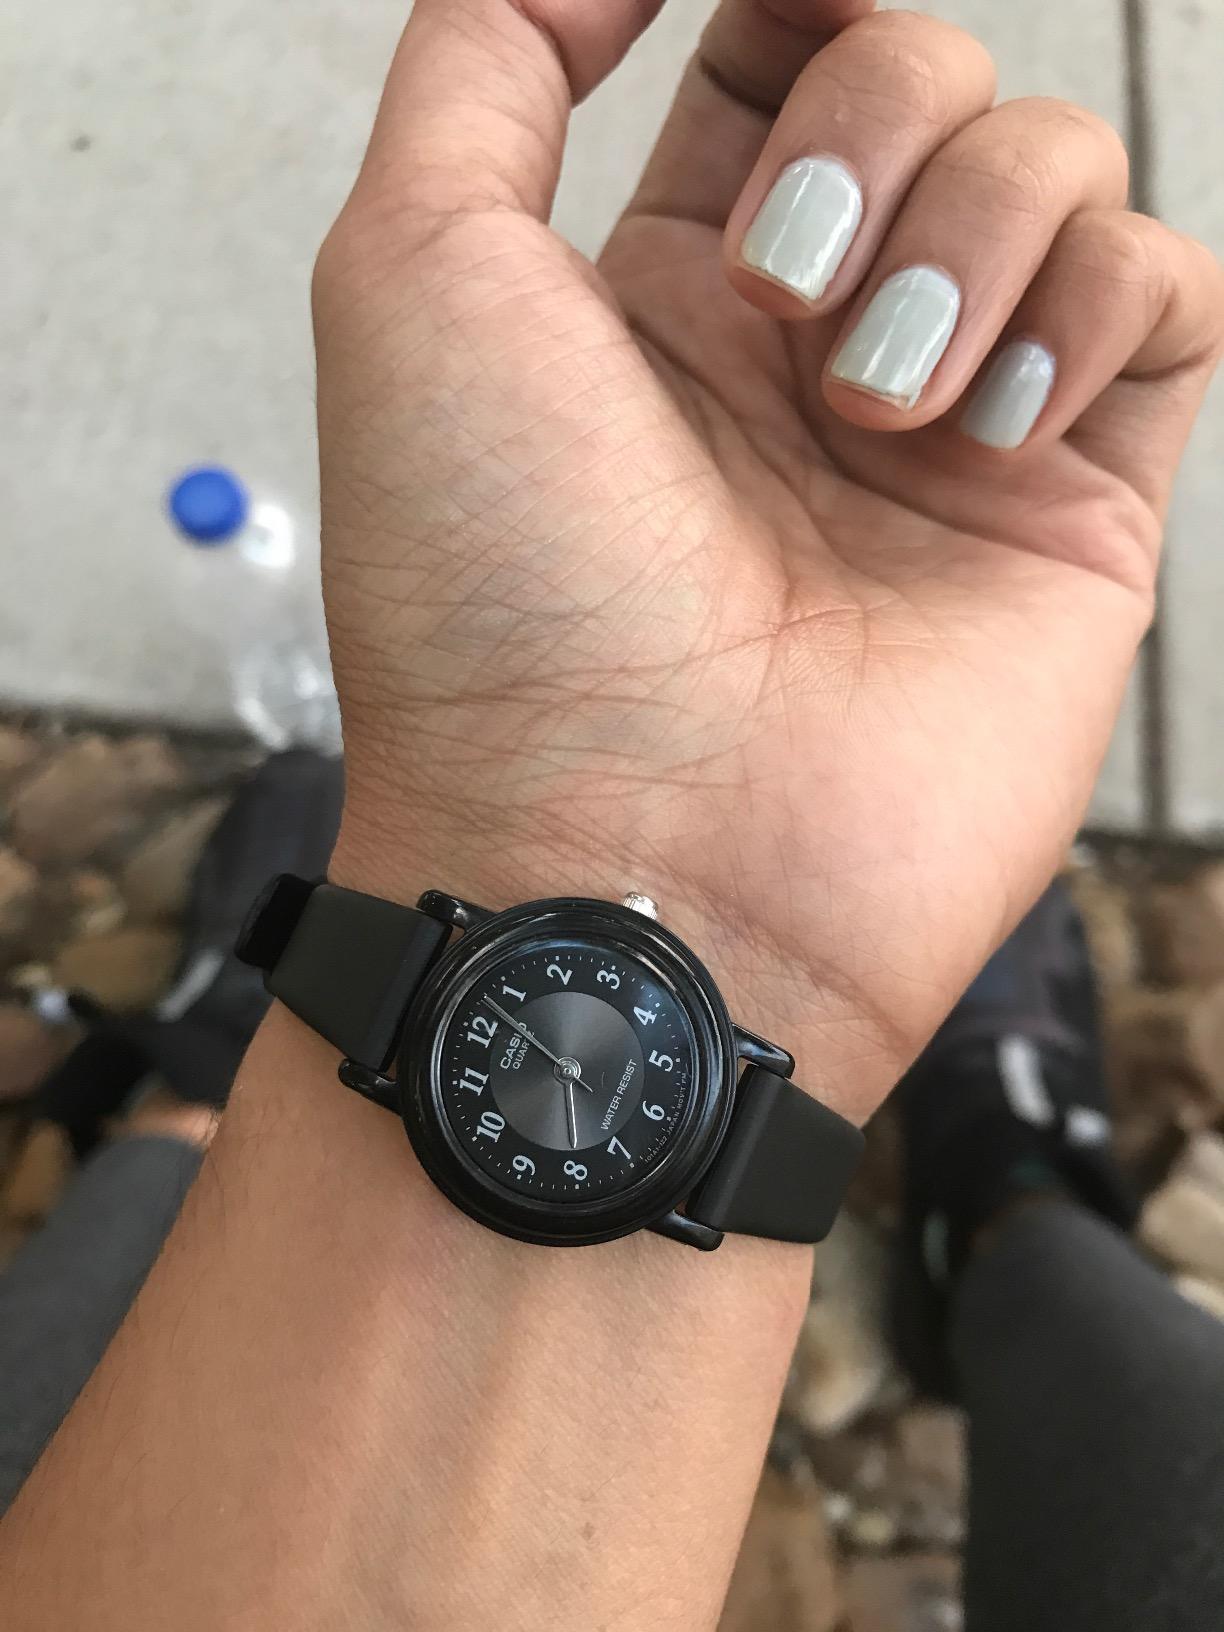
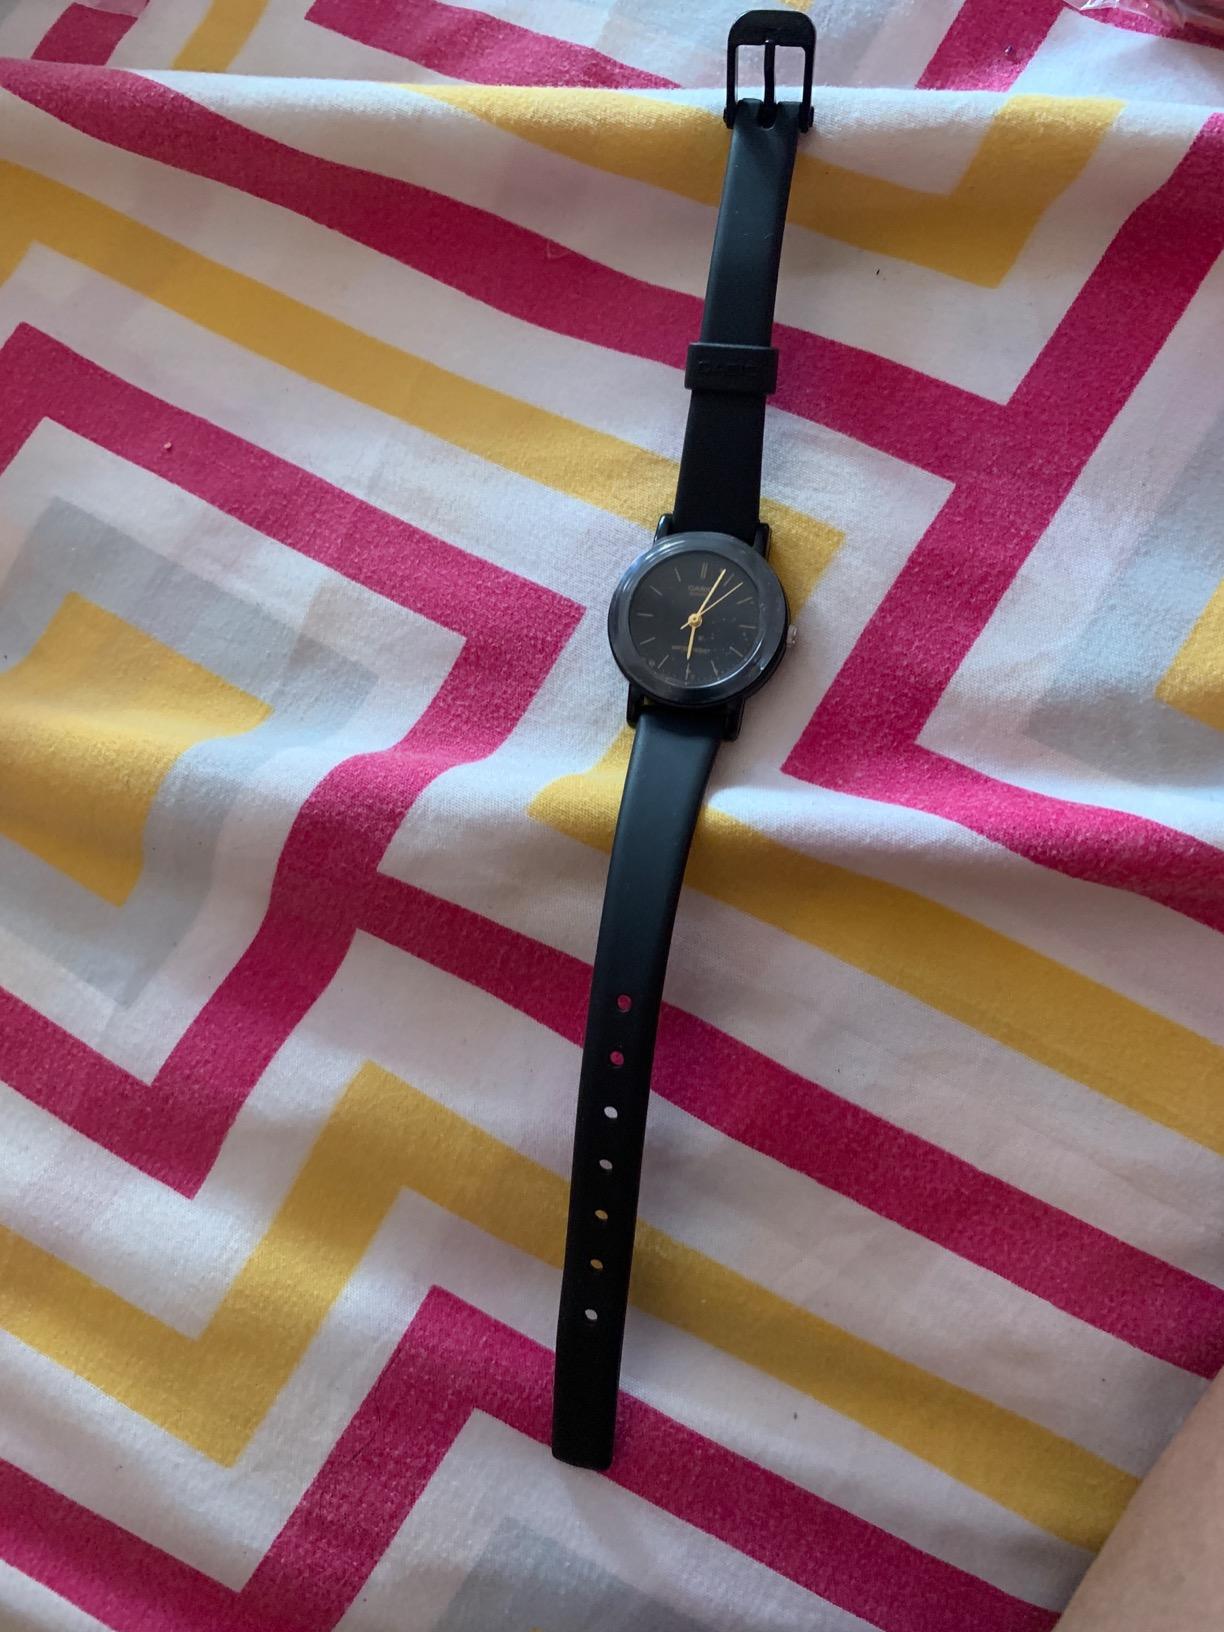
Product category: accessories_watch
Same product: no